Coast Guard Administration (Taiwan)

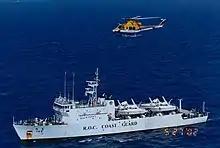
Wei Hsing (CG102), a 1,800-ton patrol vessel built for Coast Guard Administration

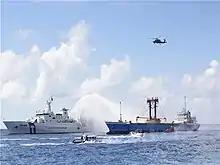
CGA Cutter engaged in an inter-agency counter-hybrid warfare exercise

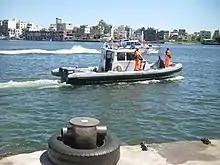
Patrol boats CP-1002 and PP-2016 in 2013

The CGA was established on 1 February 2000, combining the Coast Guard Command (formerly under the Ministry of Defense), the Marine Police Bureau (formerly under the National Police Administration, Ministry of Interior), and several cutters from the Taiwan Directorate General of Customs, Ministry of Finance. The CGA formally unifies coastal and maritime law enforcement agencies.